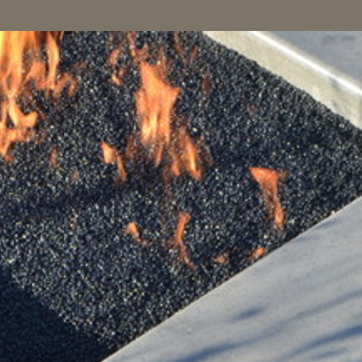
Material: other